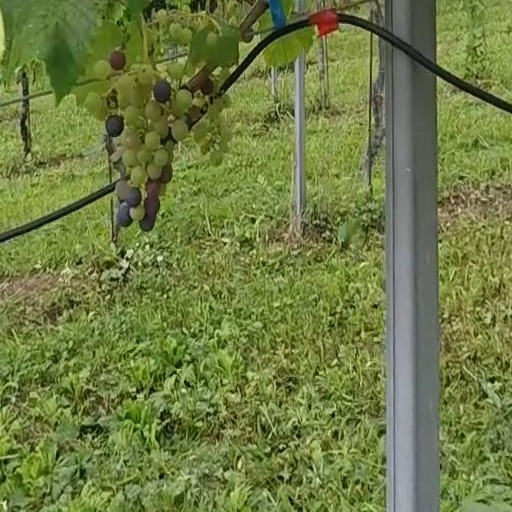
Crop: grape